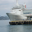
Label: ship